Tamiahua

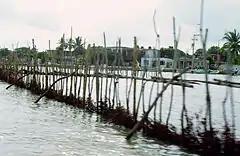
Tamihua Crab Stands

The town produces principally maize, beans, green chile and orange fruit. Along the coastline fresh seafood, including shrimp, crabs, and oysters, is harvested and attracts tourism to the area.